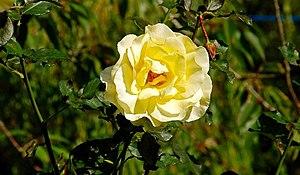
'Elina' est un cultivar de rosier créé en 1982 par les rosiéristes britanniques Patrick et Colin Dickson.
Un rosier ADR est un rosier ayant obtenu le certificat d'approbation de la rose allemande récompensant les variétés de roses ayant réussi des tests de culture drastiques effectués dans onze différents « jardins d'agrément ADR » en Allemagne. Ce label est considéré comme un des plus difficiles à obtenir dans le monde.